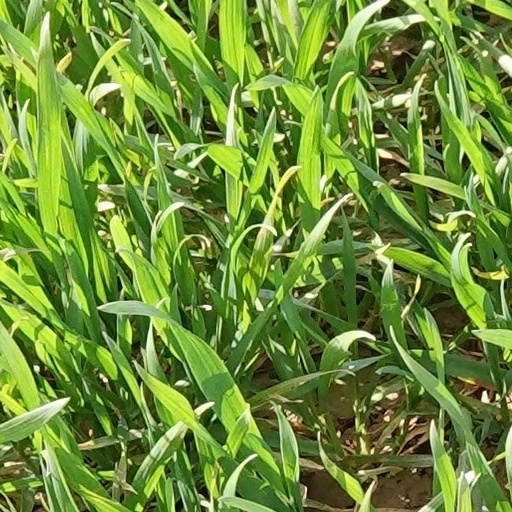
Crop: wheat